Battle of Molino del Rey

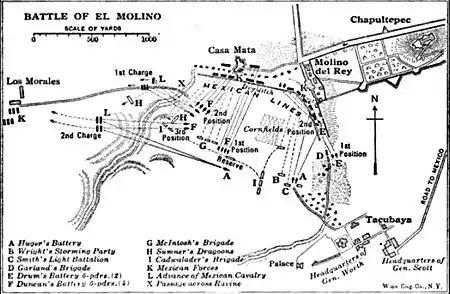
Disposition of forces

The Americans were camped south of Mexico City, Scott and Worth's division at Tacubaya, Gideon Johnson Pillow's division at Mixcoac, David E. Twiggs division at San Ángel, and John A. Quitman's division at San Agustín.